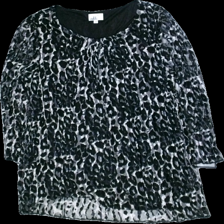
View: front
Type: Top
Category: Ladies
Brand: Isolde
Colors: Grey, Black, White
Material: 77% nylon 23% polyester
Pattern: Animal print
Cut: Regular
Size: M
Season: All
Price range: <50
Recommended usage: Reuse